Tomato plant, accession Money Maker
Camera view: bottom (45 deg); turntable rotation: 120 degrees
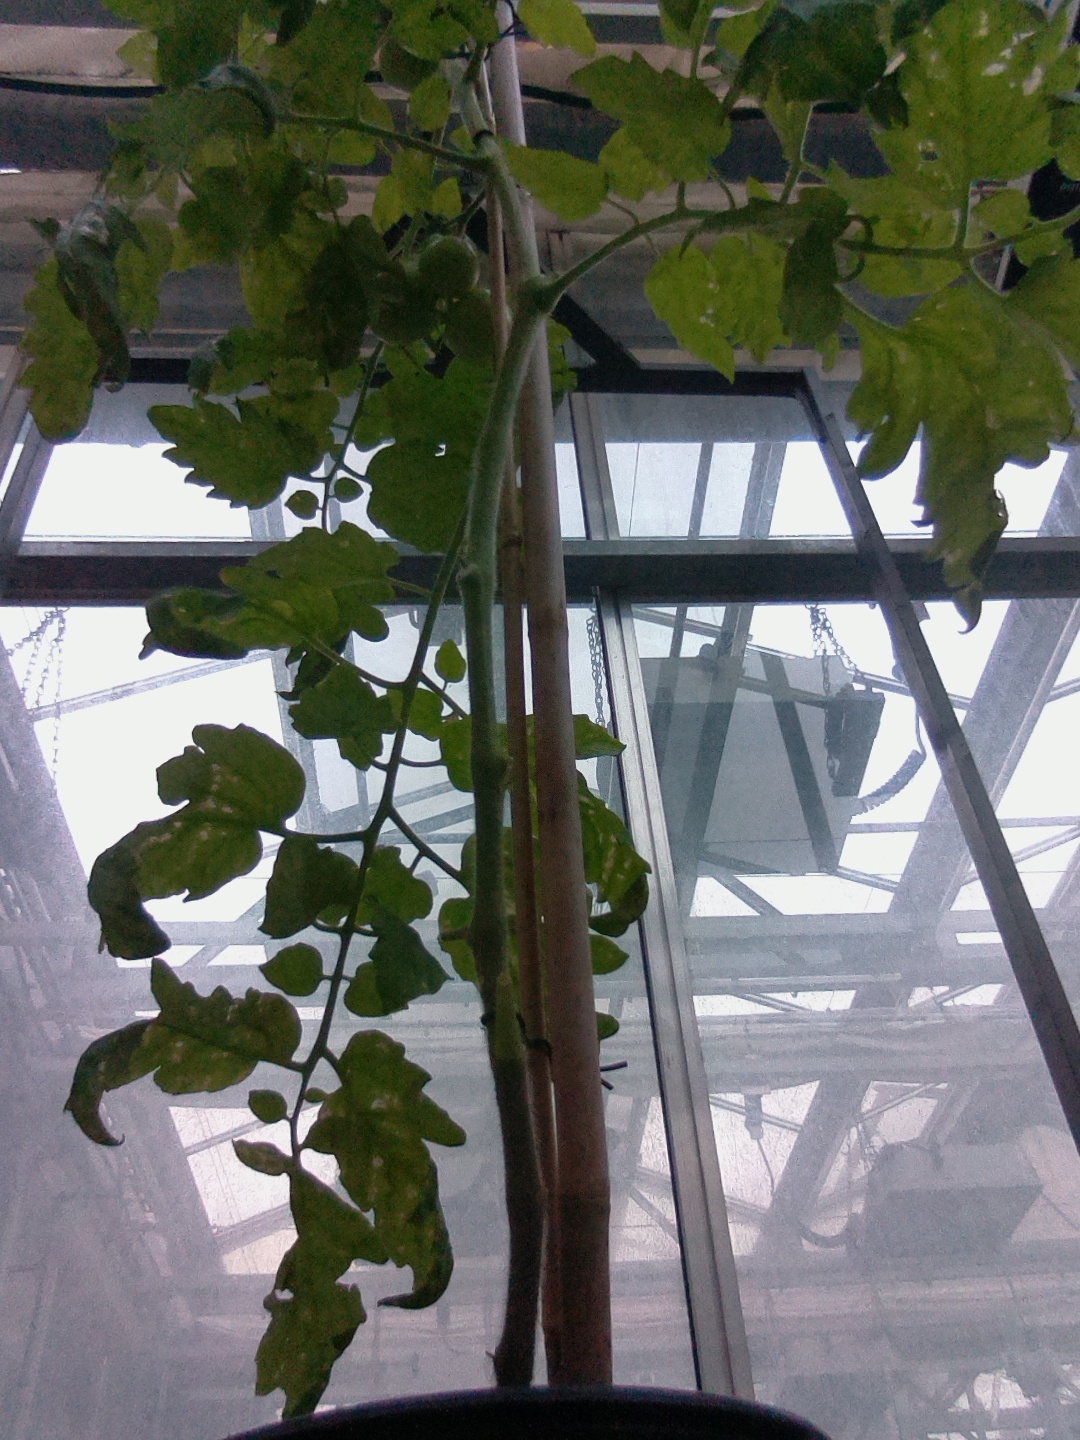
BBCH growth stage 78: 80% -90% of final fruit size